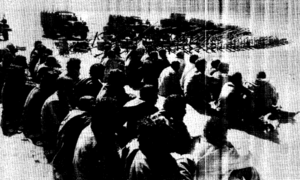
La bataille de Tan-Tan a lieu entre les 28 et 31 janvier 1979 opposant les troupes du Front Polisario et l'armée marocaine à Tan-Tan et ses environs au Maroc.